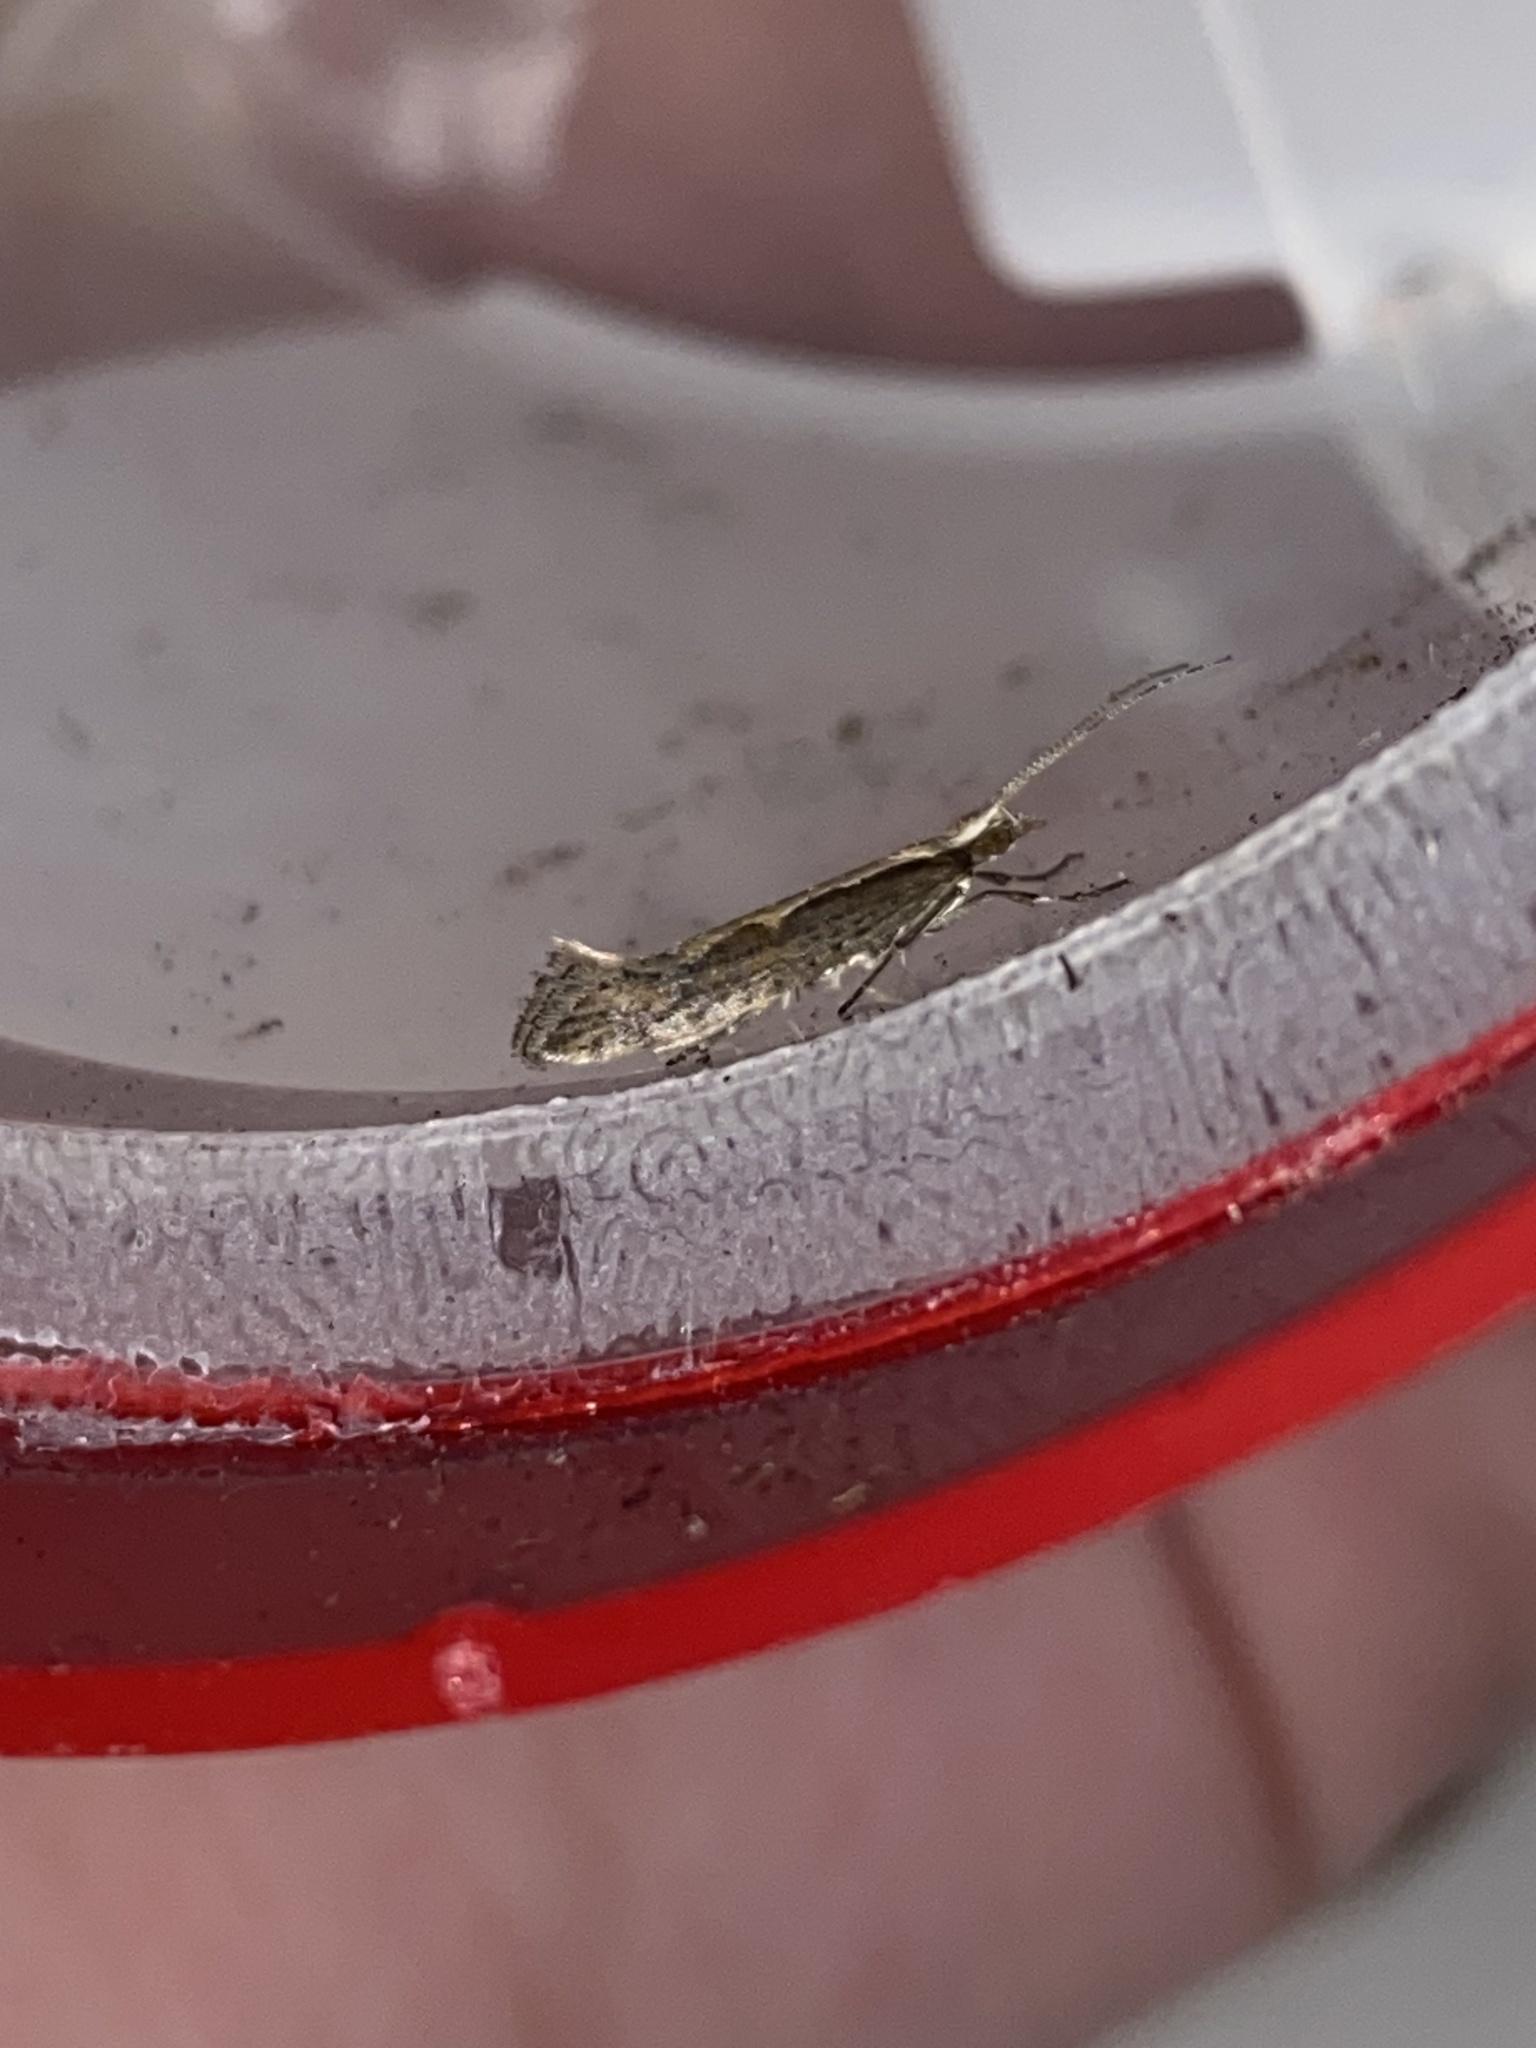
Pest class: diamondback_moth